Dan Mintz

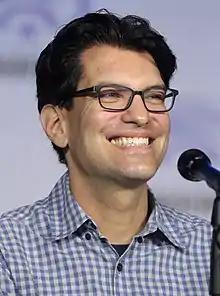
Mintz at the 2022 WonderCon

Dan Mintz is an American actor, comedian, and writer. He is best known for his role as Bob and Linda's oldest daughter, Tina Belcher, on the animated show "Bob's Burgers". As a comedian, he is known for his extremely deadpan delivery, keeping his eyes fixed straight ahead and never looking toward the camera or audience due to natural stage fright.